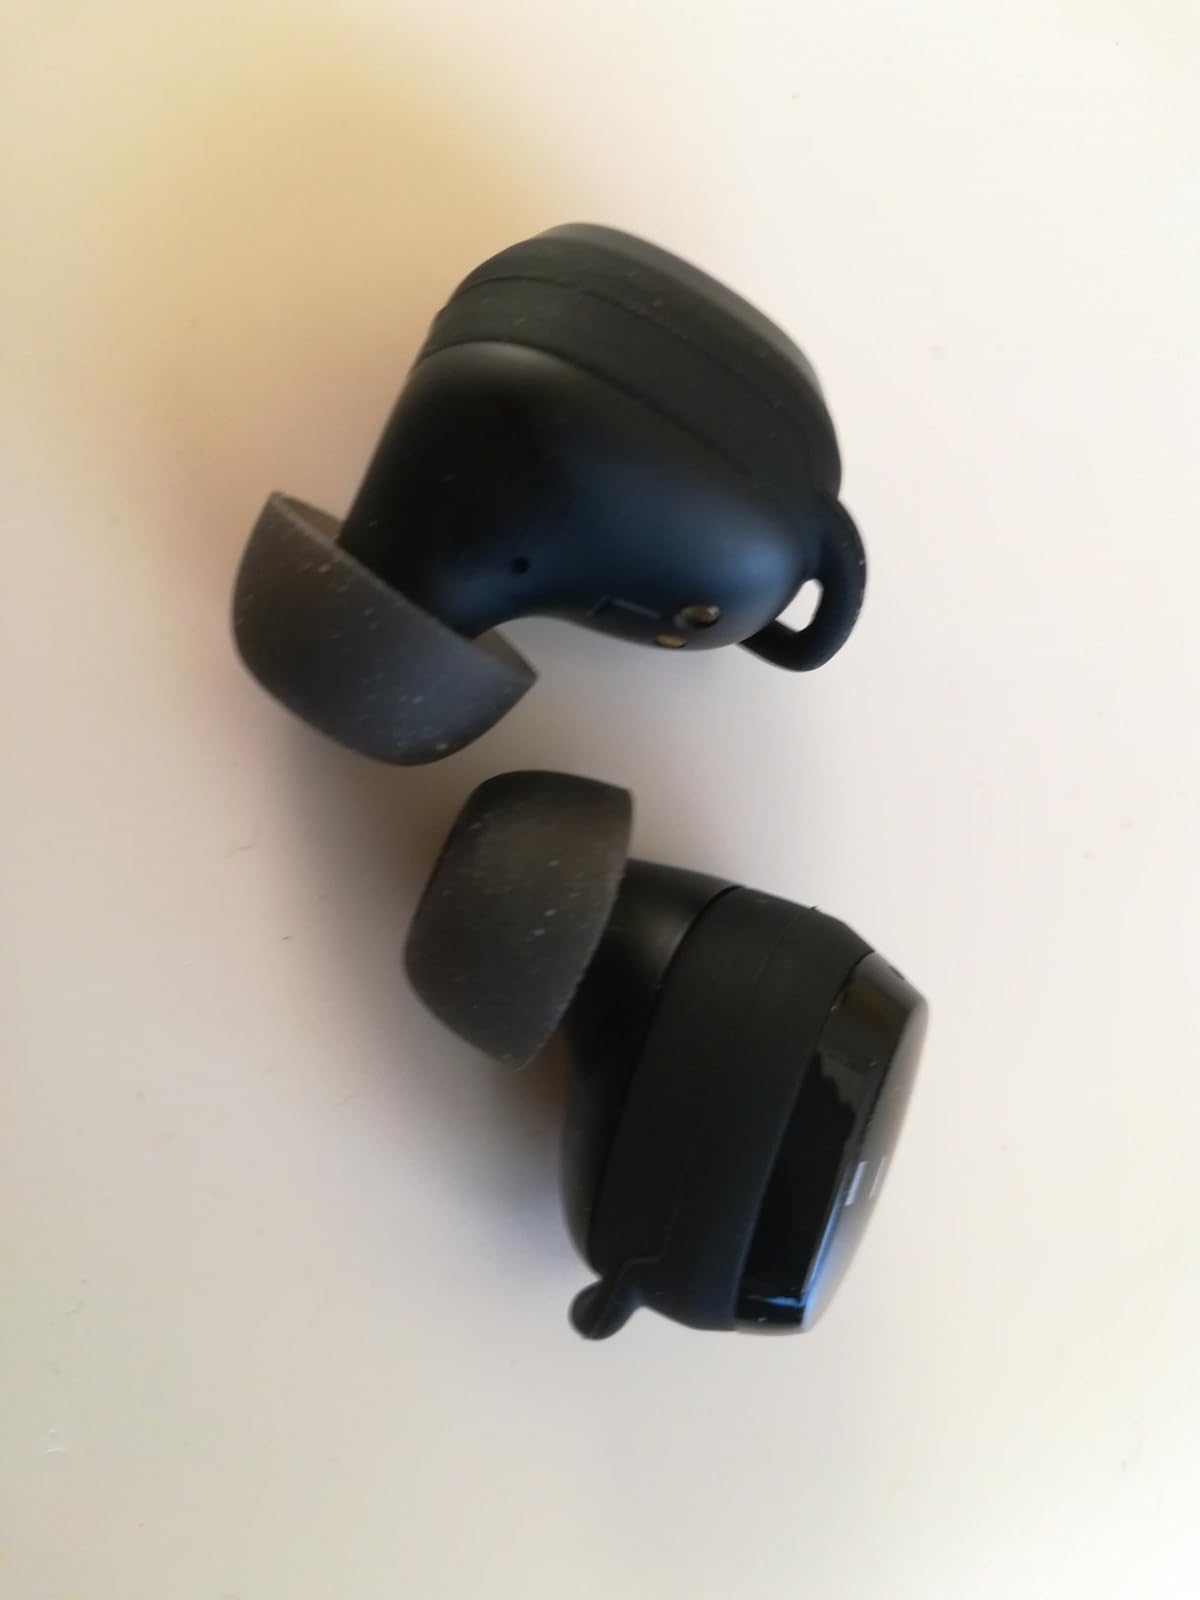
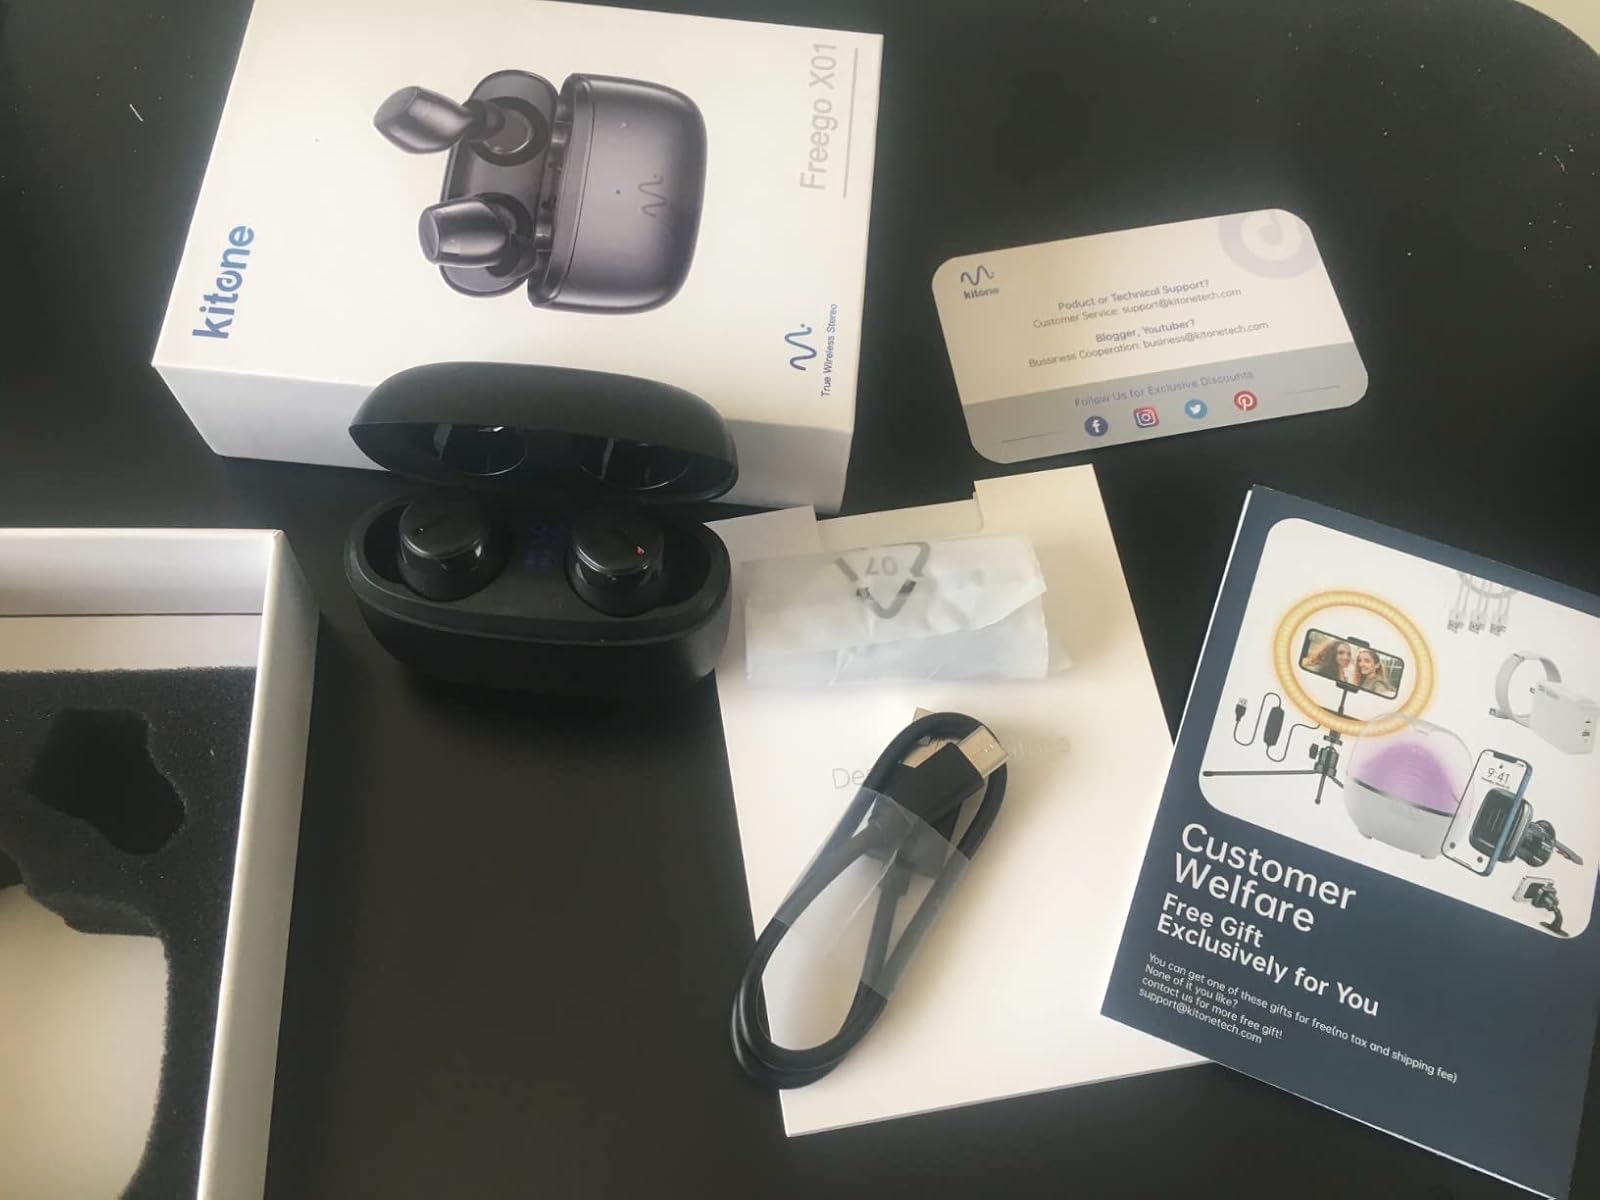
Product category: earbuds
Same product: no